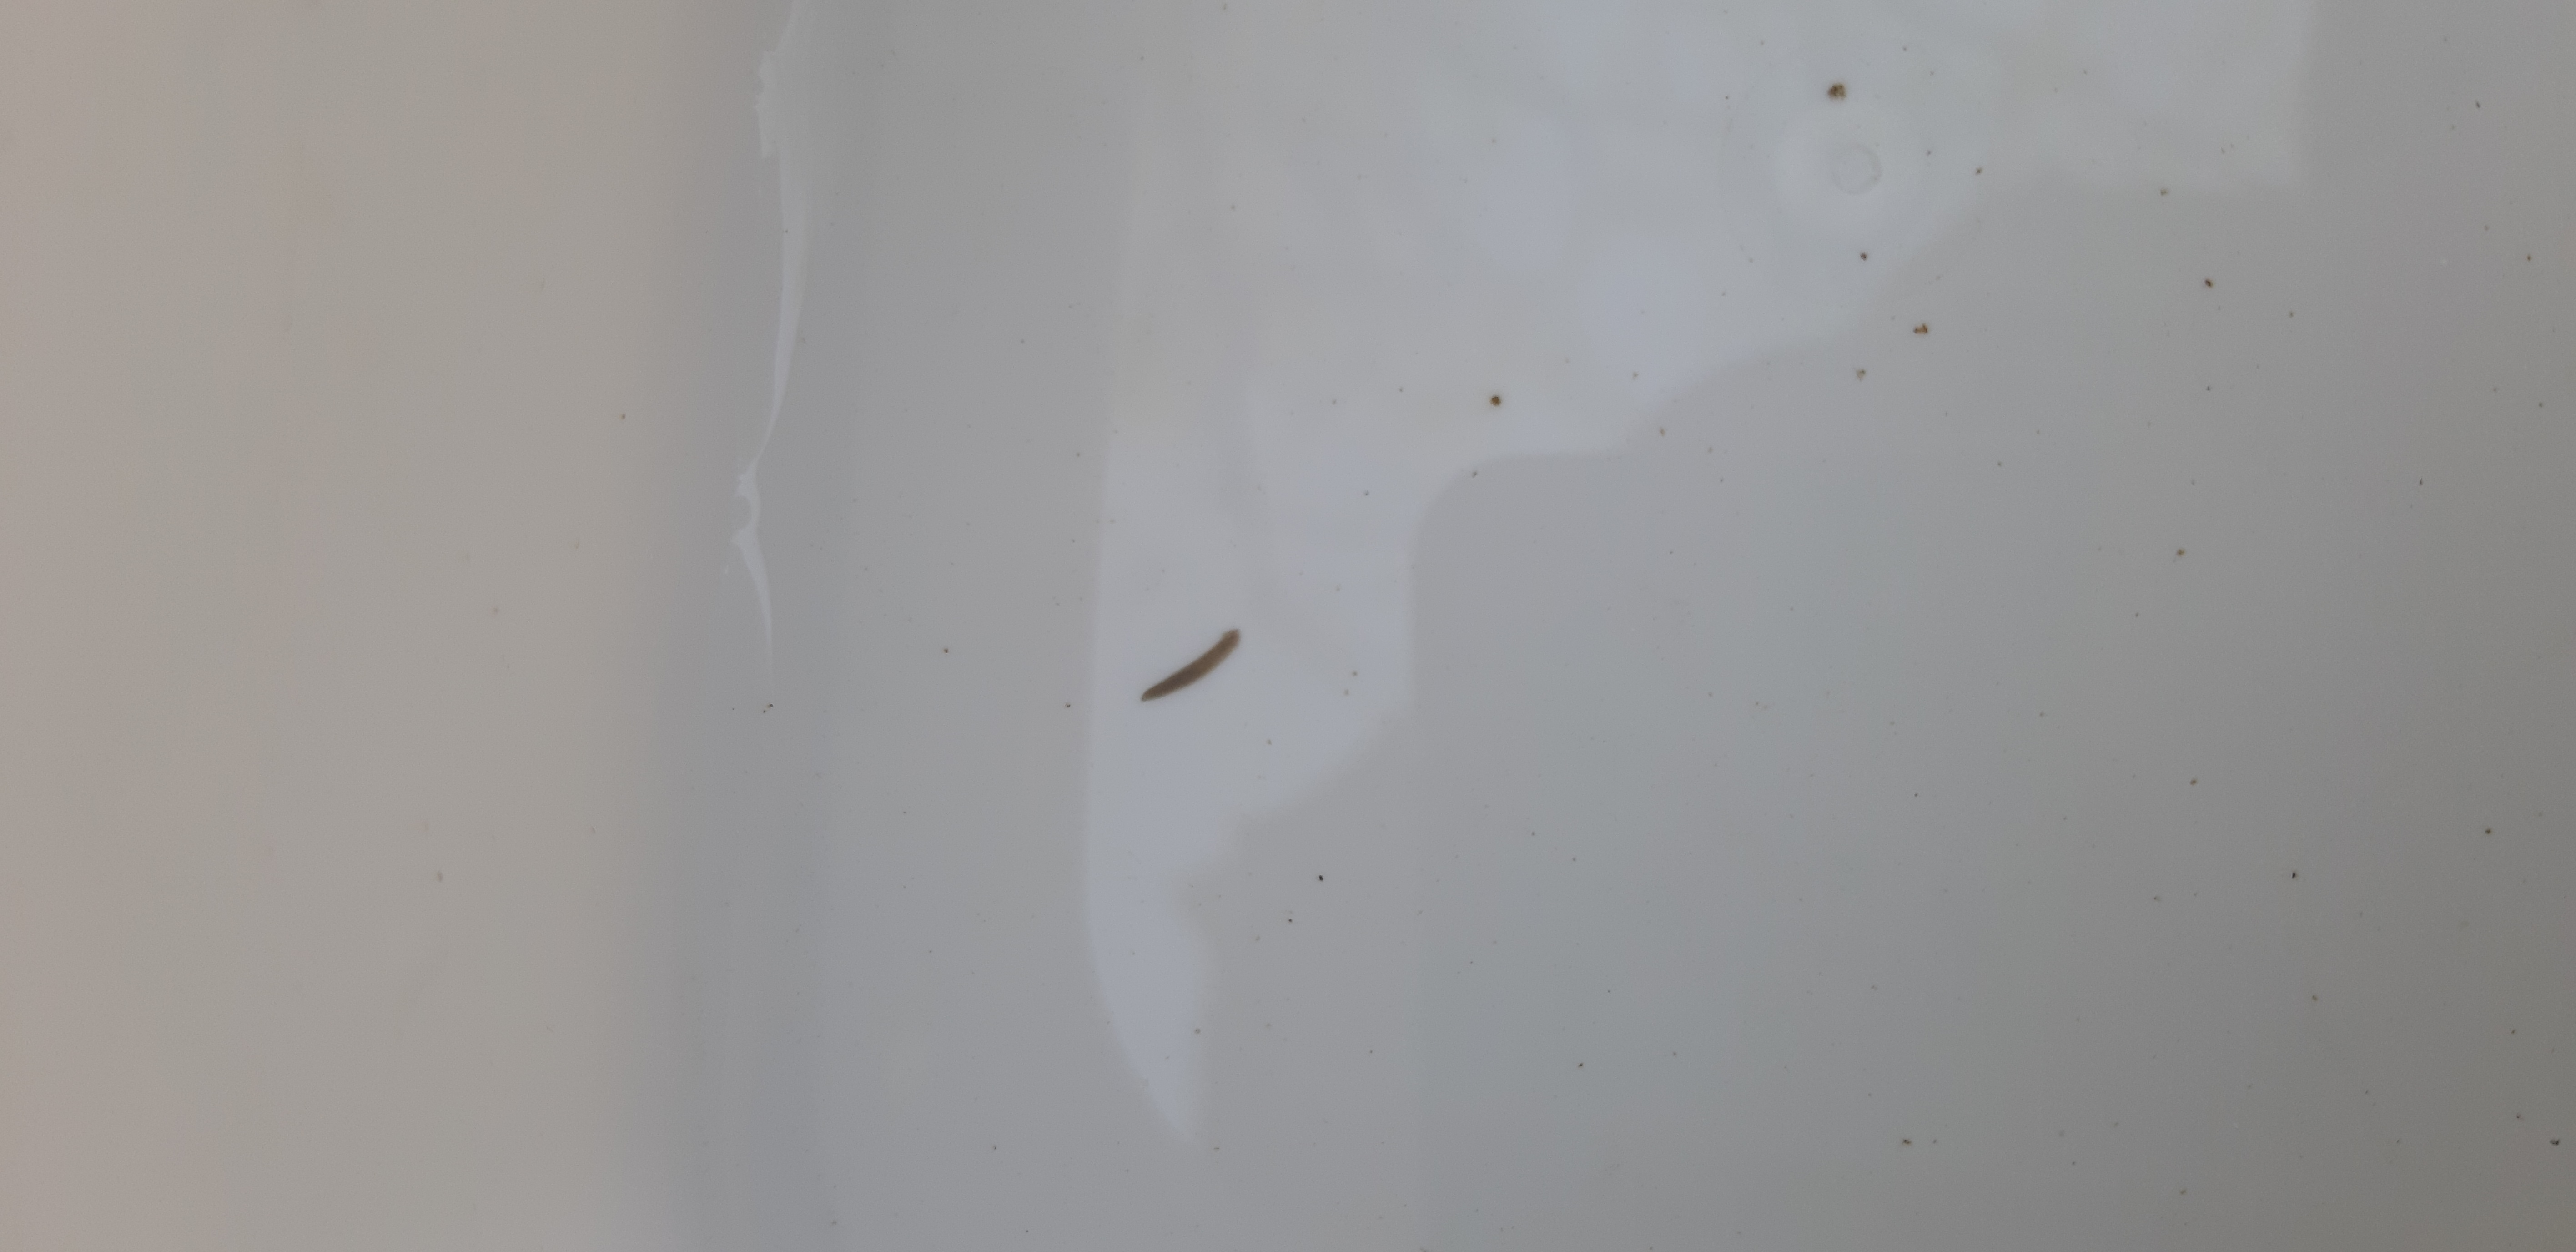
Macroinvertebrate group: flat_worms